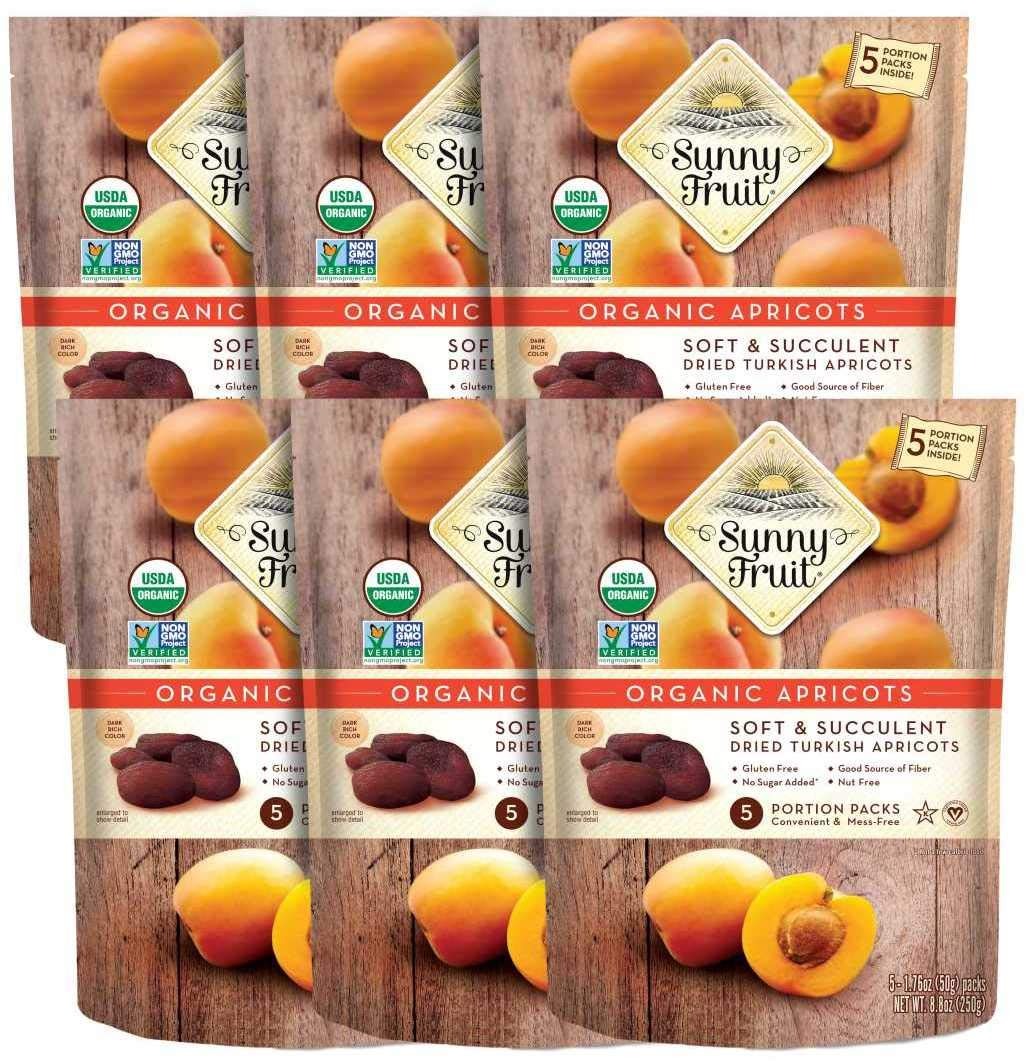
Item Name: Sunny Fruit Soft Organic Turkish Dried Apricots - 6 Bags (30 Individual Portion Packs) | Healthy, Convenient Snack Packs | ORGANIC, NON-GMO, VEGAN, HALAL, KOSHER, NO PRESERVATIVES, NO SUGAR ADDED
Bullet Point 1: PREMIUM GOURMET APRICOTS: A marriage of the fertile soils and unique climate in Izmir, Turkey creates the most succulent, nutrient-rich, organic and vegan apricots on earth. Sunny Fruit Dried Apricot are also meticulously sun dried for ideal sweetness.
Bullet Point 2: SUPER NUTRITION: Apricots are an excellent source of dietary fiber, antioxidants, potassium, magnesium, copper, Vitamin C and Vitamin E all of which help boost your immunity, eye health, nervous system, and regulate your metabolism. Sunny Fruit Dried Apricots contain no gluten, dairy, eggs, refined sugar, sulphite, sulfur, or soy.
Bullet Point 3: PORTION CONTROL PACKS: Our snack packs provide convenience, giving you a healthy on-the-go option to satisfy your sweet tooth. While kids don't normally read nutrition labels, they vote with their taste buds and these apricots are a true lunchbox winner!
Bullet Point 4: CREATIVE USES: Our one-ingredient dried apricots also make for a delicious and nutritious addition to a cheese platter, gift baskets, mix with granola and yogurt, add to your smoothies, bake, or eat them straight out of the bag!
Bullet Point 5: TURQUALITY PLEDGE: Packing at the source in Turkey ensures the highest quality control and freshness, with nothing artificial added. We enjoy making our Sunny Fruit dried fruits as much as you love eating them!
Value: 52.8
Unit: Ounce

Price: 66.48